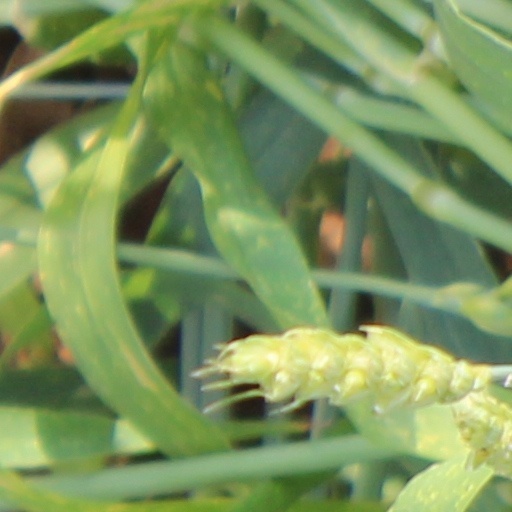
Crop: wheat